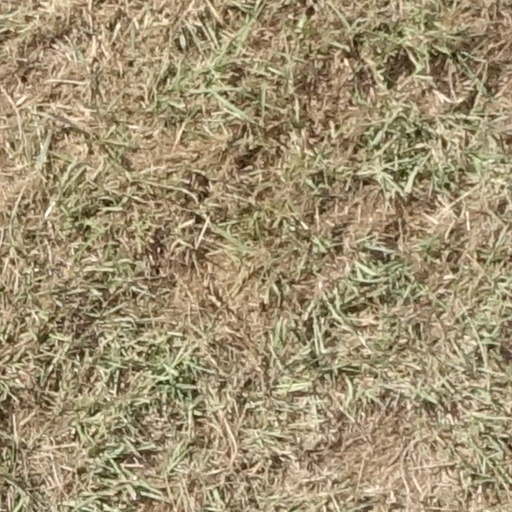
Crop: sorghum